Taş Kule

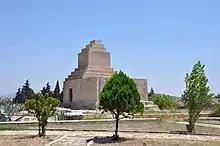
Taş Kule

Taş Kule or Persian Tomb Monument is a 4th century BC Persian influenced tomb near Phocaea, now Foça in modern day Turkey.